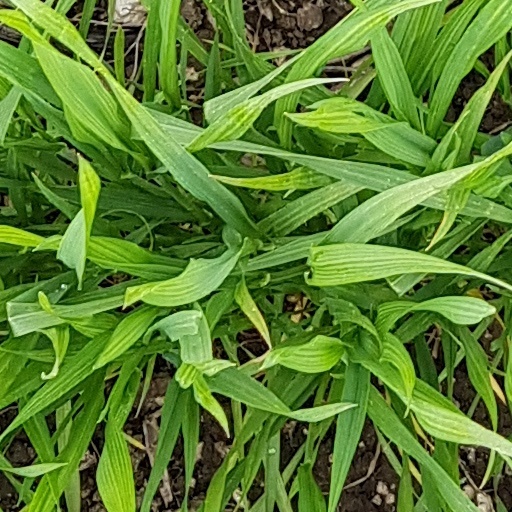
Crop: wheat